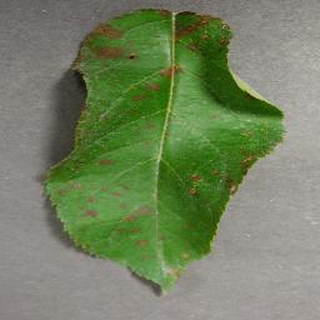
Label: apple_cedar_apple_rust